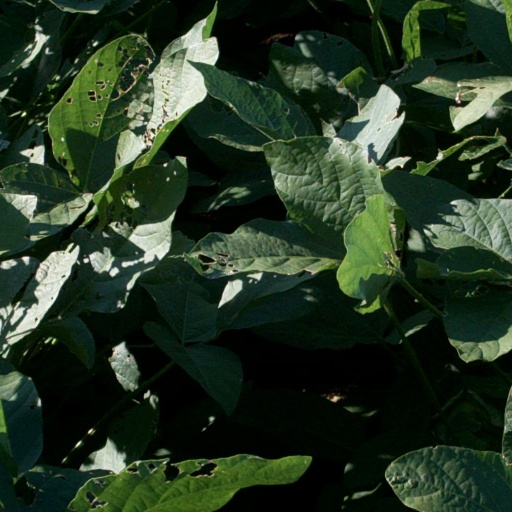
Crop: soybean